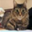
Label: cat